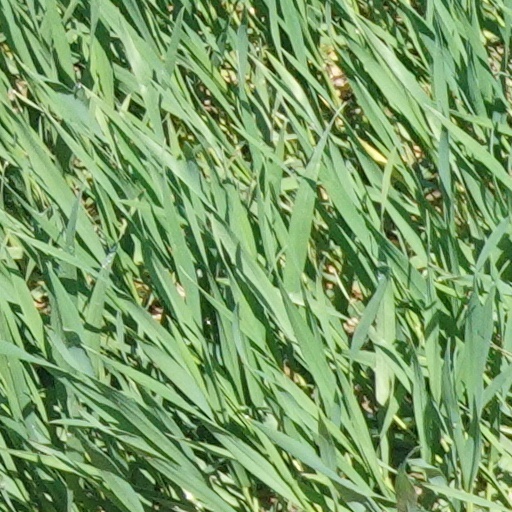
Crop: wheat